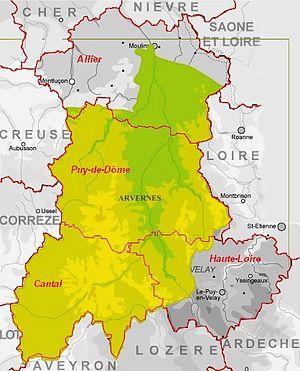
Carte de la cité des arvernes en superposition sur la région administrative d'Auvergne
L'histoire de l'Auvergne est celle de l'une des plus anciennes unités régionales de France, mais aussi une de celles dont les frontières ont le moins varié. Étendue sur les montagnes du Massif central, elle est le territoire du peuple celte des arvernes, qui impose en Gaule son hégémonie politique et dont le chef prend à deux époques la tête de la résistance militaire à la conquête romaine.l
Les Auvergnats sont les habitants et une ethnie originaire d'Auvergne' formant l'une des plus anciennes et plus fortes unités régionales de France et caractérisée par une culture propre. L'Auvergne, étendue sur les montagnes du Massif central, est à l'origine le territoire du peuple celte des Arvernes, qui donnera son nom à l'Auvergne et aux Auvergnats.
L'Auvergne est une région culturelle et historique de France située au cœur du Massif central.
Les Arvernes, Arverni en latin, Ἀρουέρνοι en grec ancien, sont l'un des principaux peuples de la Gaule indépendante, du VIIᵉ siècle av. J.-C. à la conquête romaine. Au cours de l'époque impériale, ils constituent les habitants d'une cité gallo-romaine portant leur nom et rattachée à la province de Gaule Aquitaine. Ils occupent dans l'Antiquité un territoire correspondant à la région de l'Auvergne qui lui doit d'ailleurs son nom. Les Arvernes les plus connus de l'Histoire sont les rois Luernos, Bituitos, son fils, et Vercingétorix, fils de Celtillos, qui fut l'un des adversaires de Jules César lors de la Guerre des Gaules.